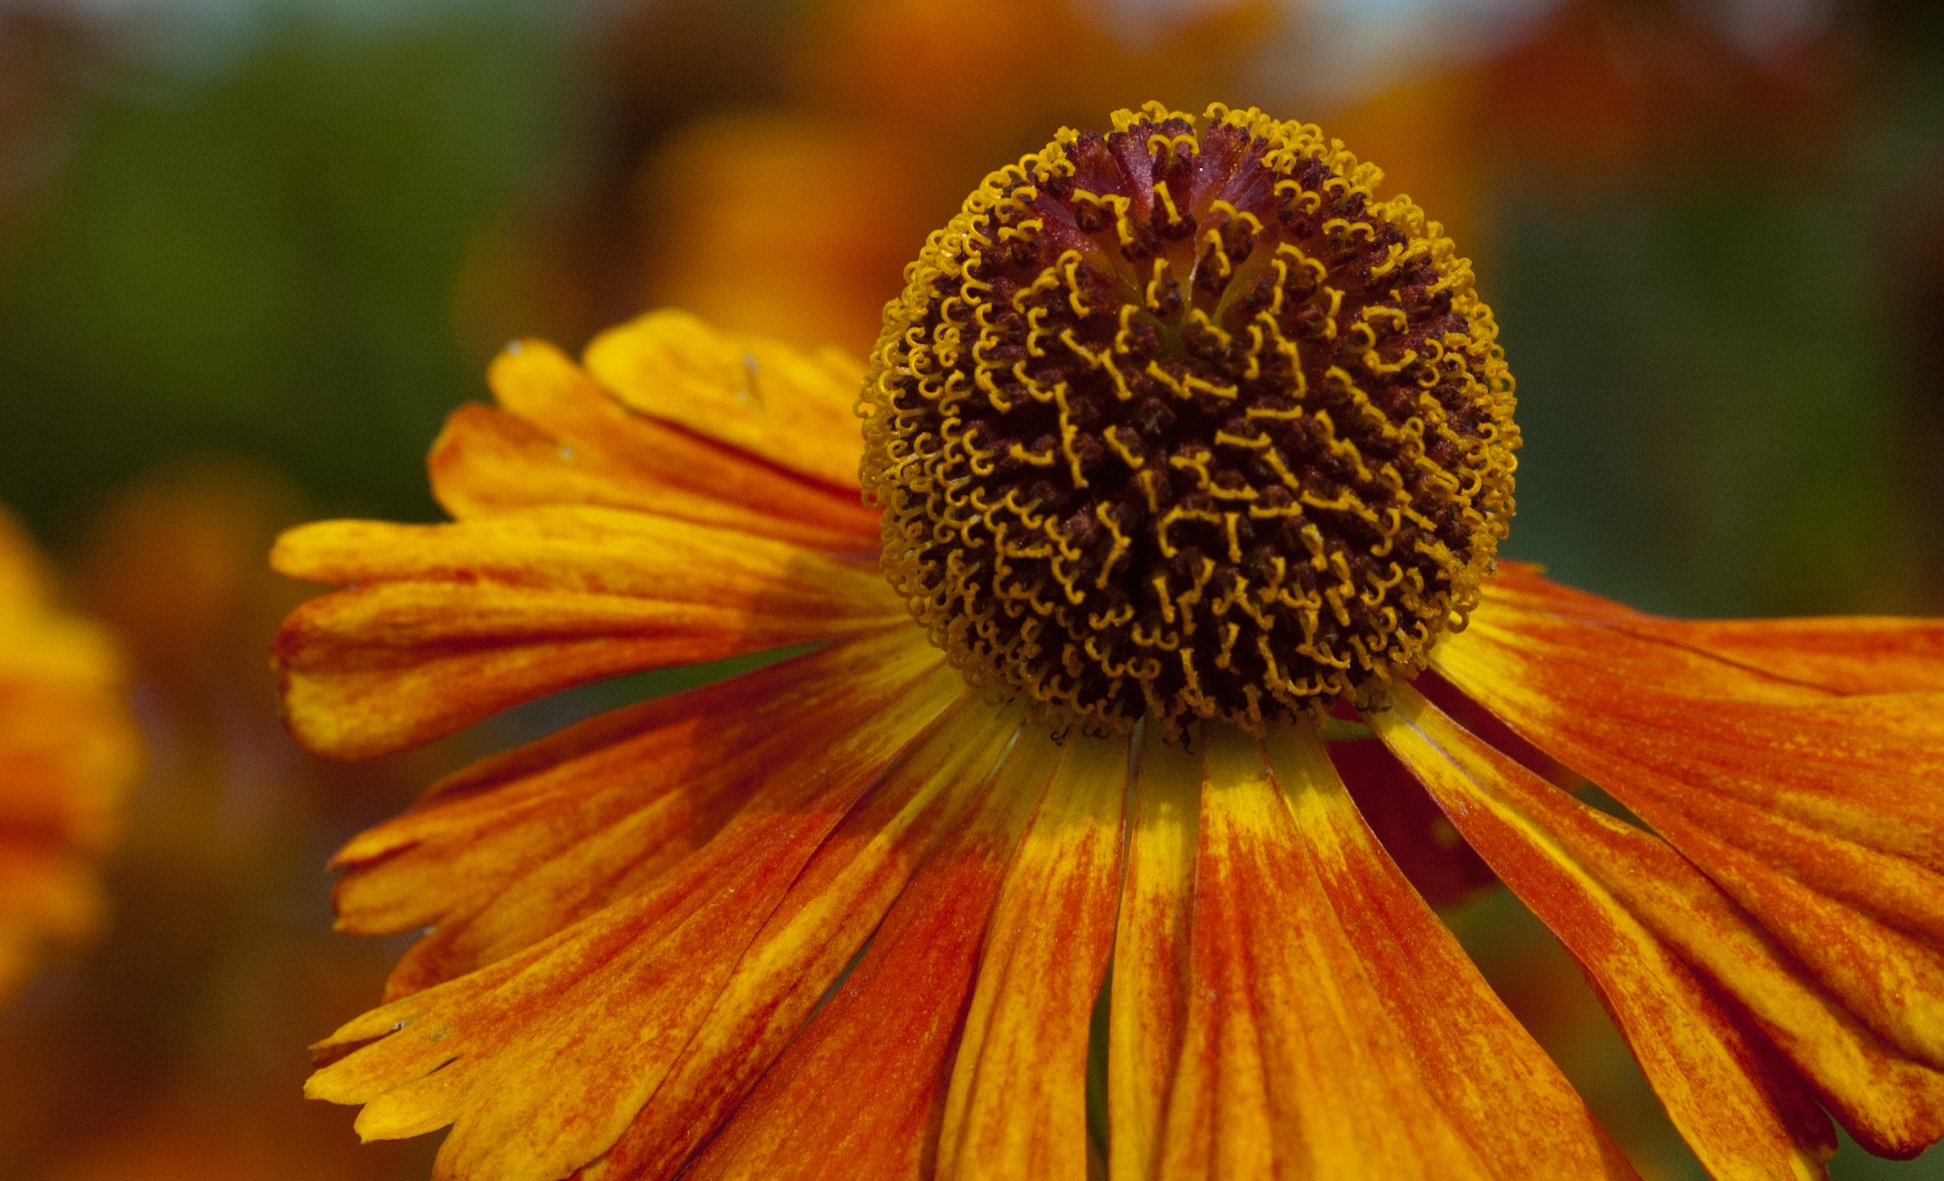
nature, plant, photography, flower, petal, red, autumn, botany, yellow, flora, wildflower, close up, beautiful, perfection, macro photography, flowering plant, daisy family, plant stem, land plant